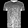
Label: T - shirt / top